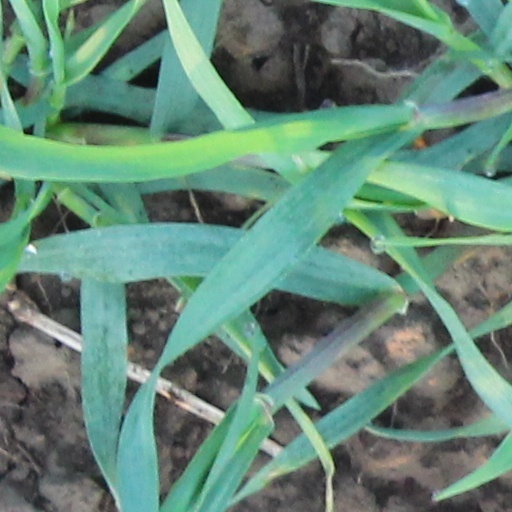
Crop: wheat